Labette Community College

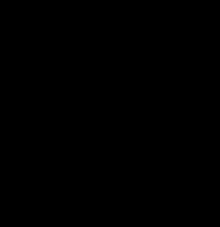
Labette Community College Seal

Labette Community College (LCC) is a public community college in Parsons, Kansas, United States. LCC's main campus is situated in Parsons and satellite campuses are located in Cherokee, Oswego and Pittsburg. The mascot of the school is Chris the Cardinal. The official school colors are red and white.